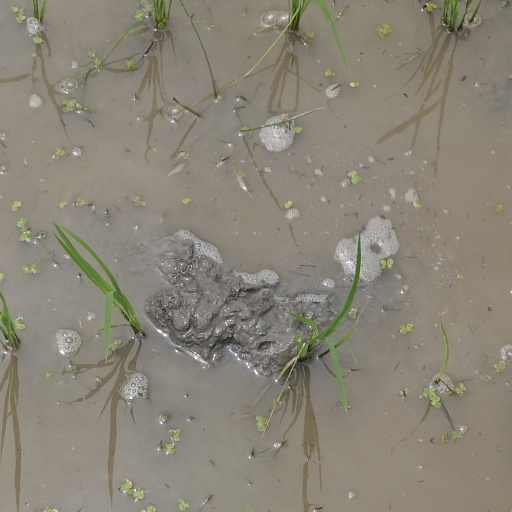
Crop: rice